1906 Michigan Wolverines football team

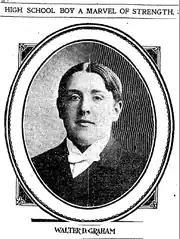
Right guard "Octy" Graham

Michigan concluded its season on November 17, 1906, with a 17–0 loss to Penn in front of a crowd of nearly 26,000 spectators at Franklin Field in Philadelphia. The game was the second between Michigan and Penn. Penn won the first game in 1899, 11–10.